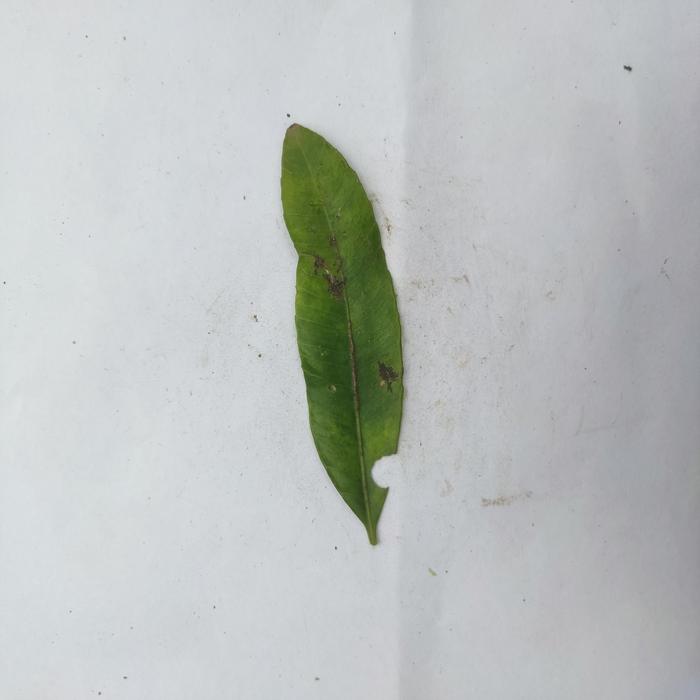
Crop: Hog Plum
Leaf condition: Anthracnose